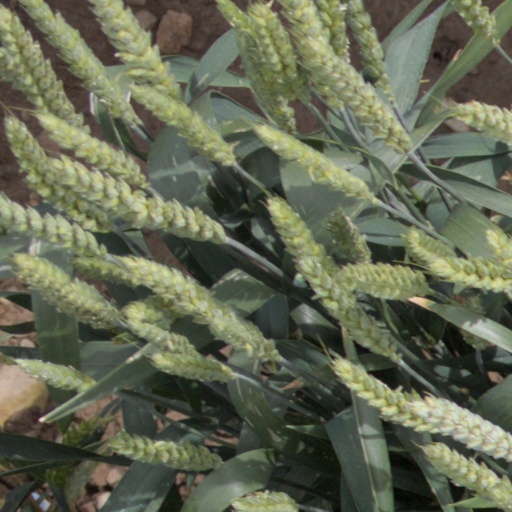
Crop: wheat